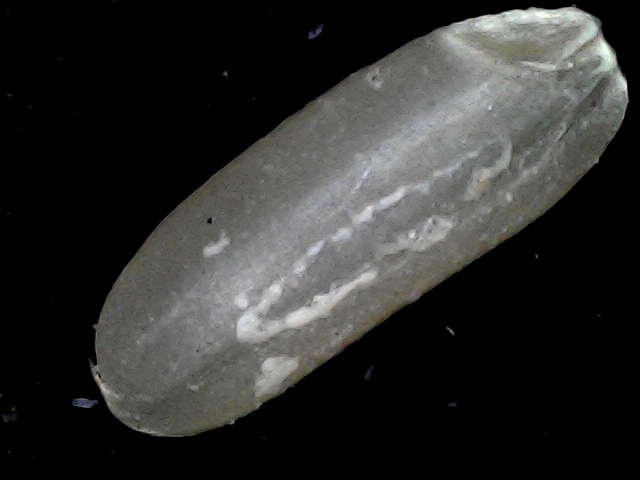
Rice variety: BD72